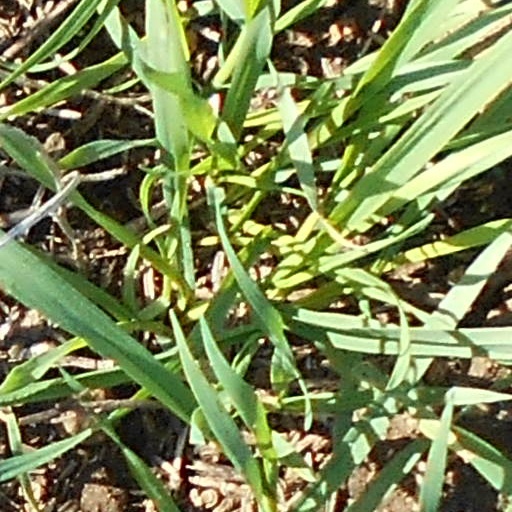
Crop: wheat